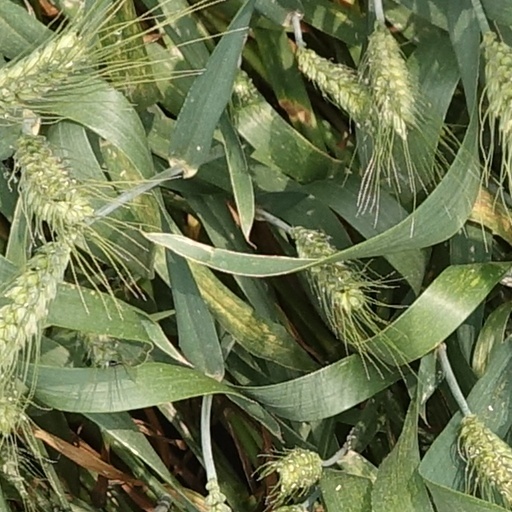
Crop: wheat